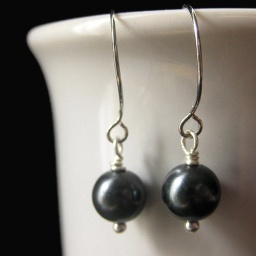
Glass pearls in midnight blue that have been set to dangle from silver tone handmade earring hooks.